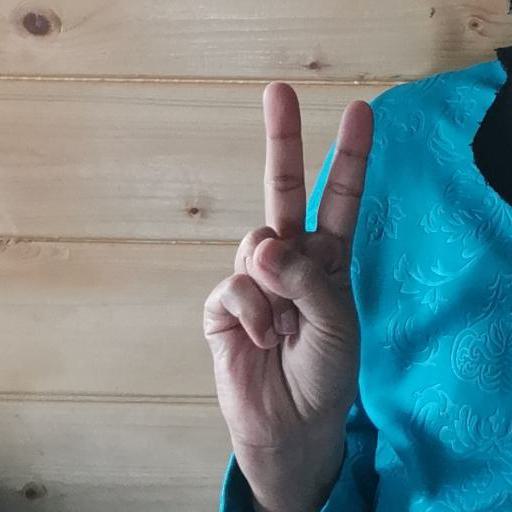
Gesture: peace